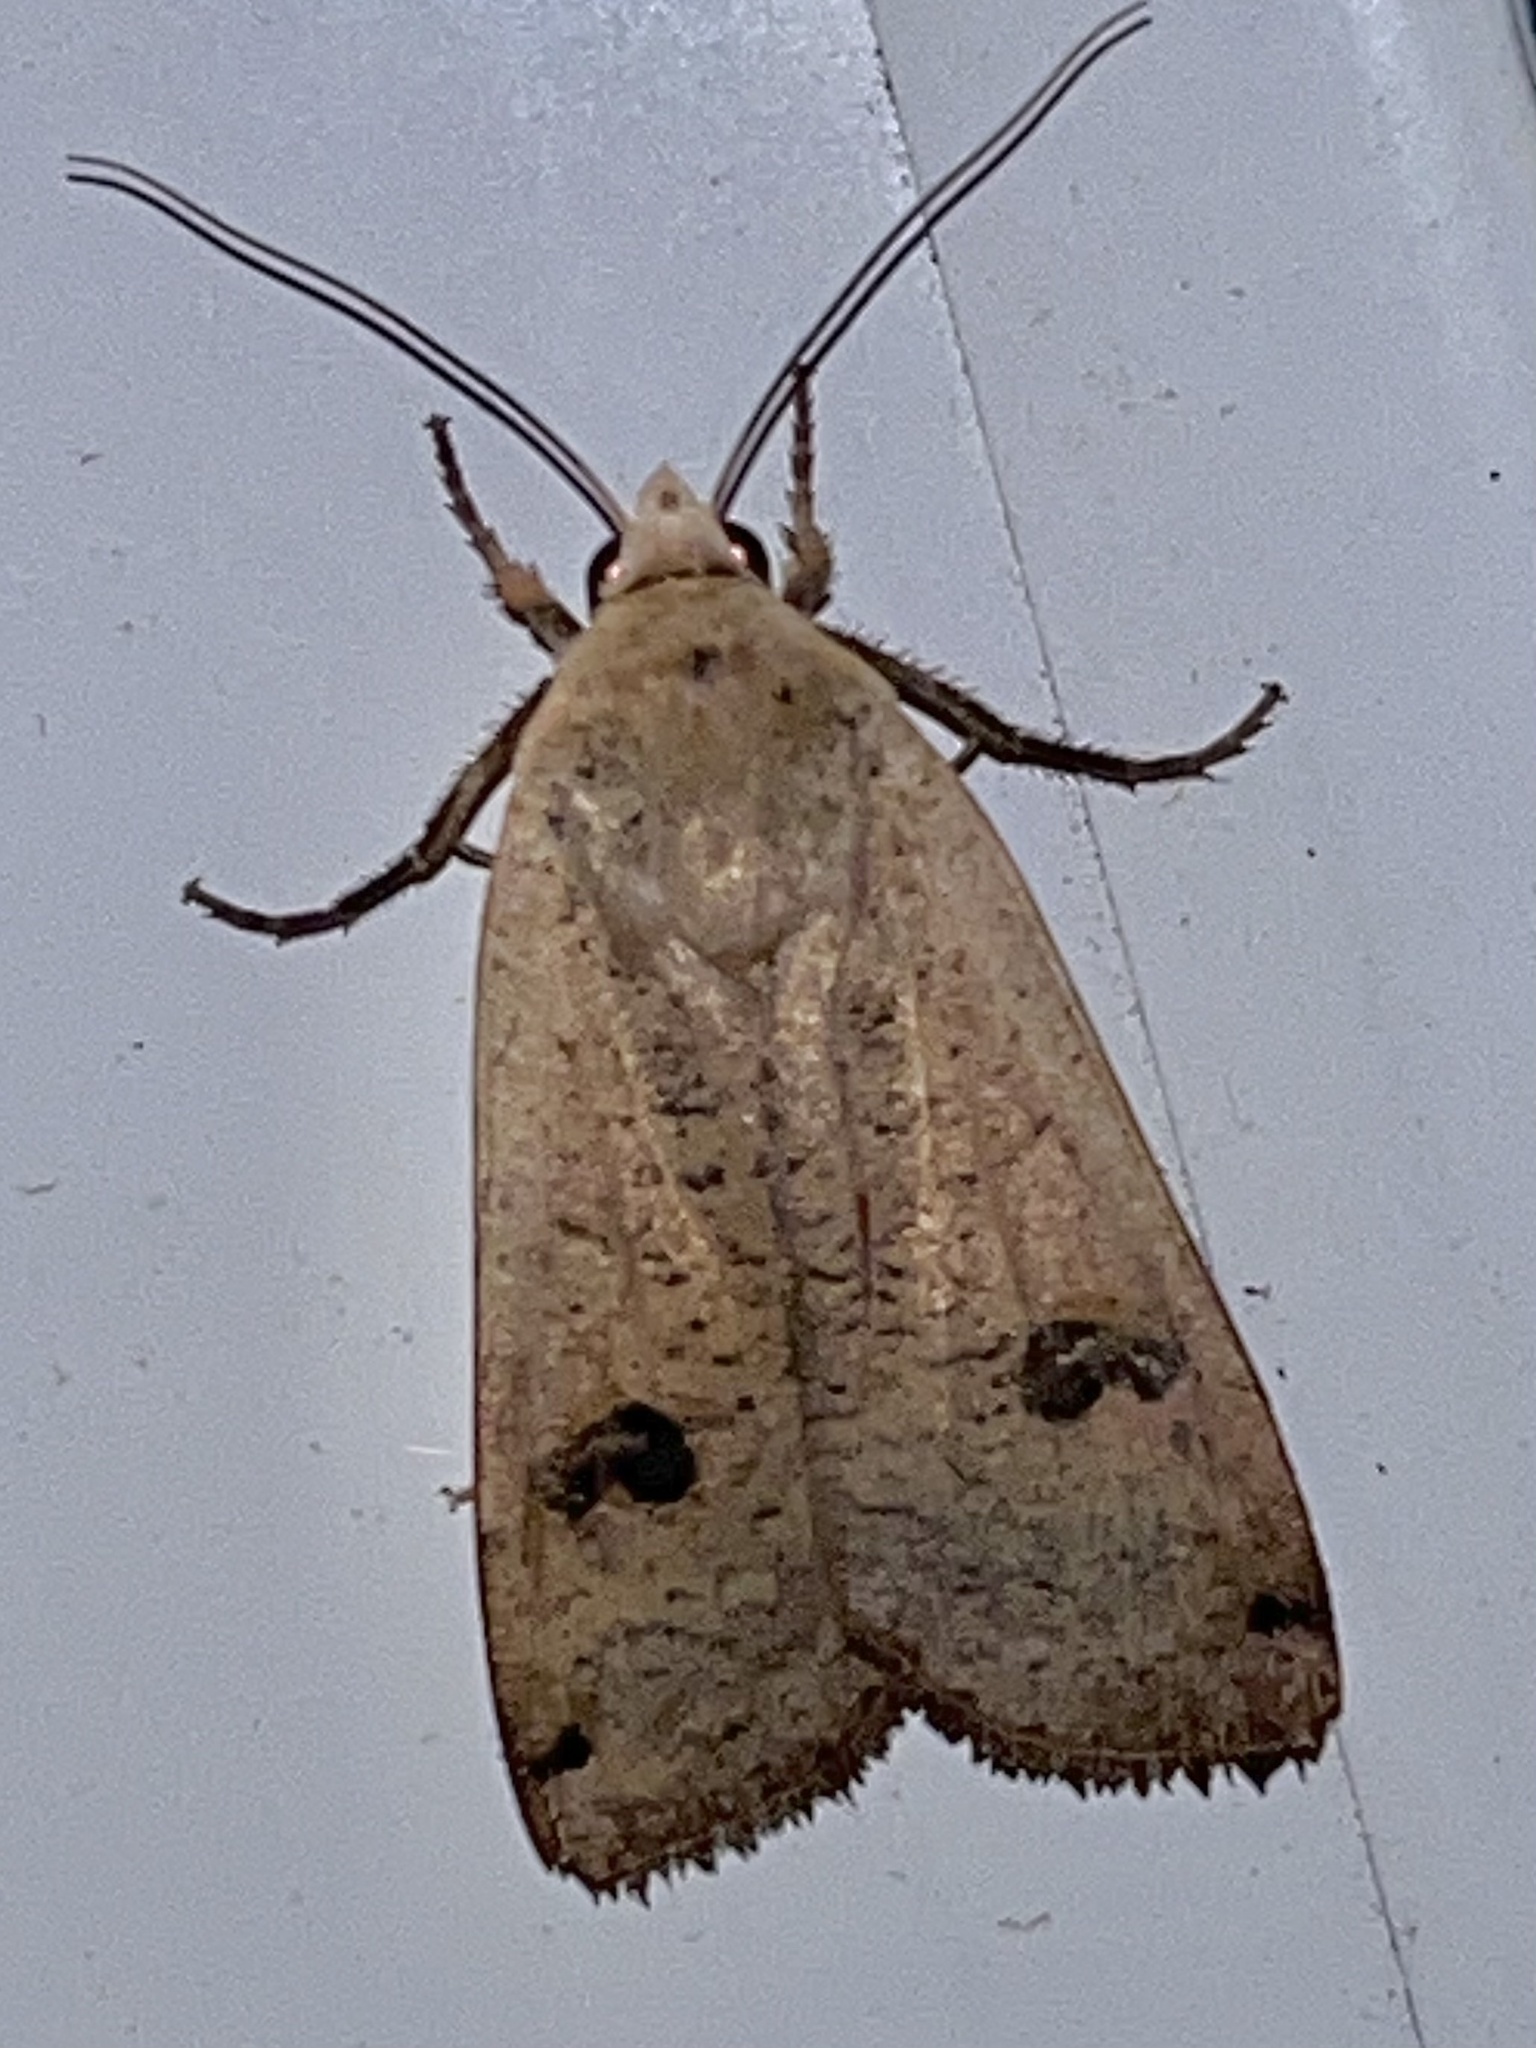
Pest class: cutworms